Oddities (TV series)

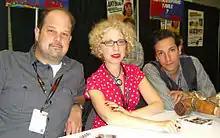
From left to right: Mike Zohn, Evan Michelson and Ryan Matthew Cohn at the 2011 New York Comic Con.

A spinoff of "Oddities", "Oddities: San Francisco", debuted June 23, 2012 on the Science Channel with co-star Wednesday Mourning. This series focuses on another antiques store, Loved to Death, which is located in San Francisco's Haight-Ashbury district. It has since been cancelled.